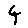
Label: 4